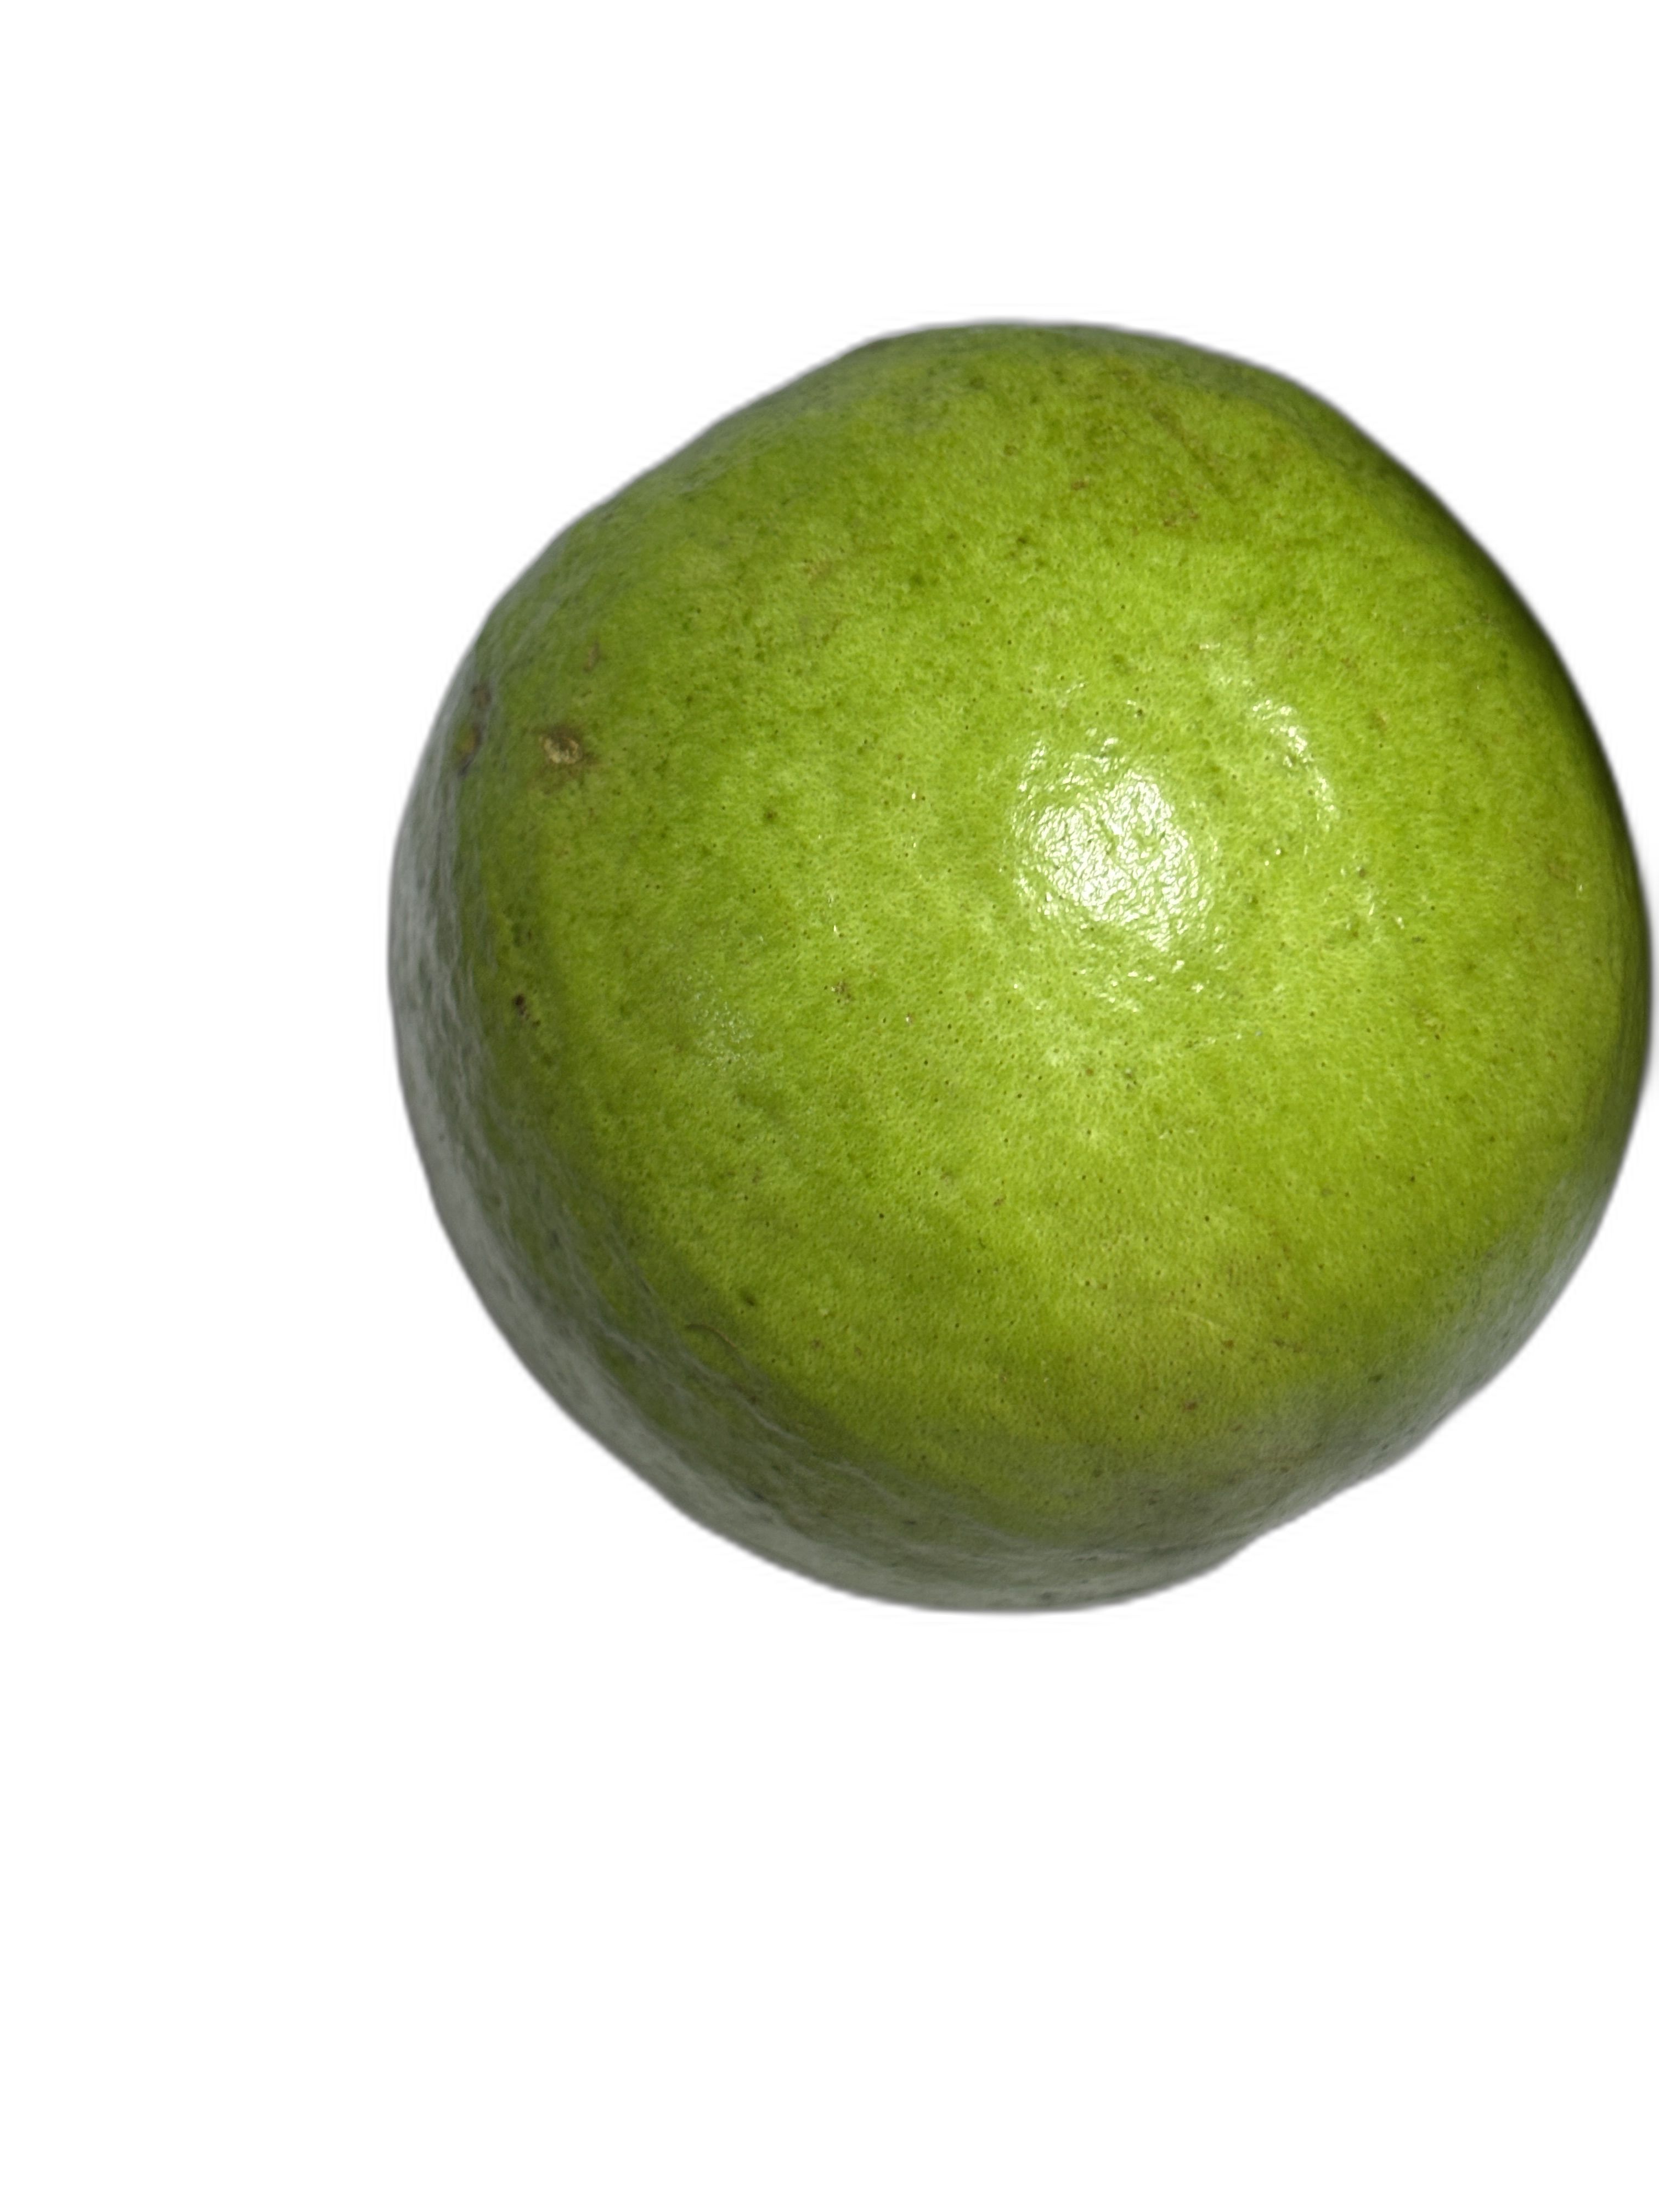
Plant part: fruit
Disease: Healthy